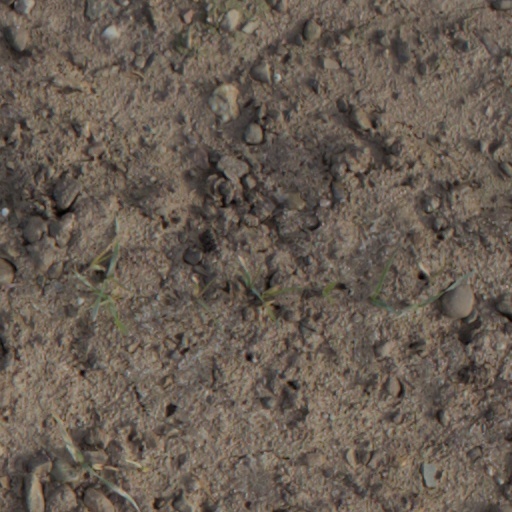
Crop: wheat